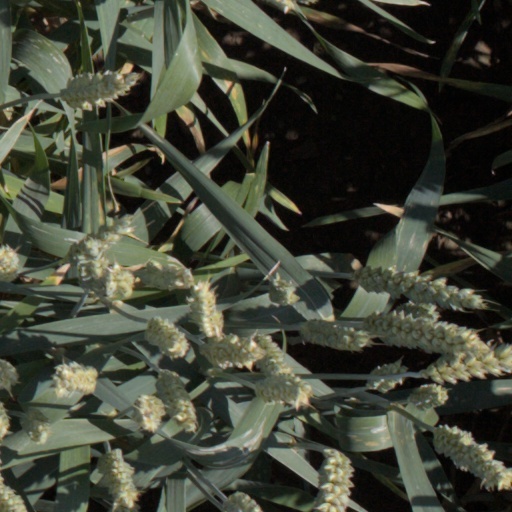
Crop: wheat